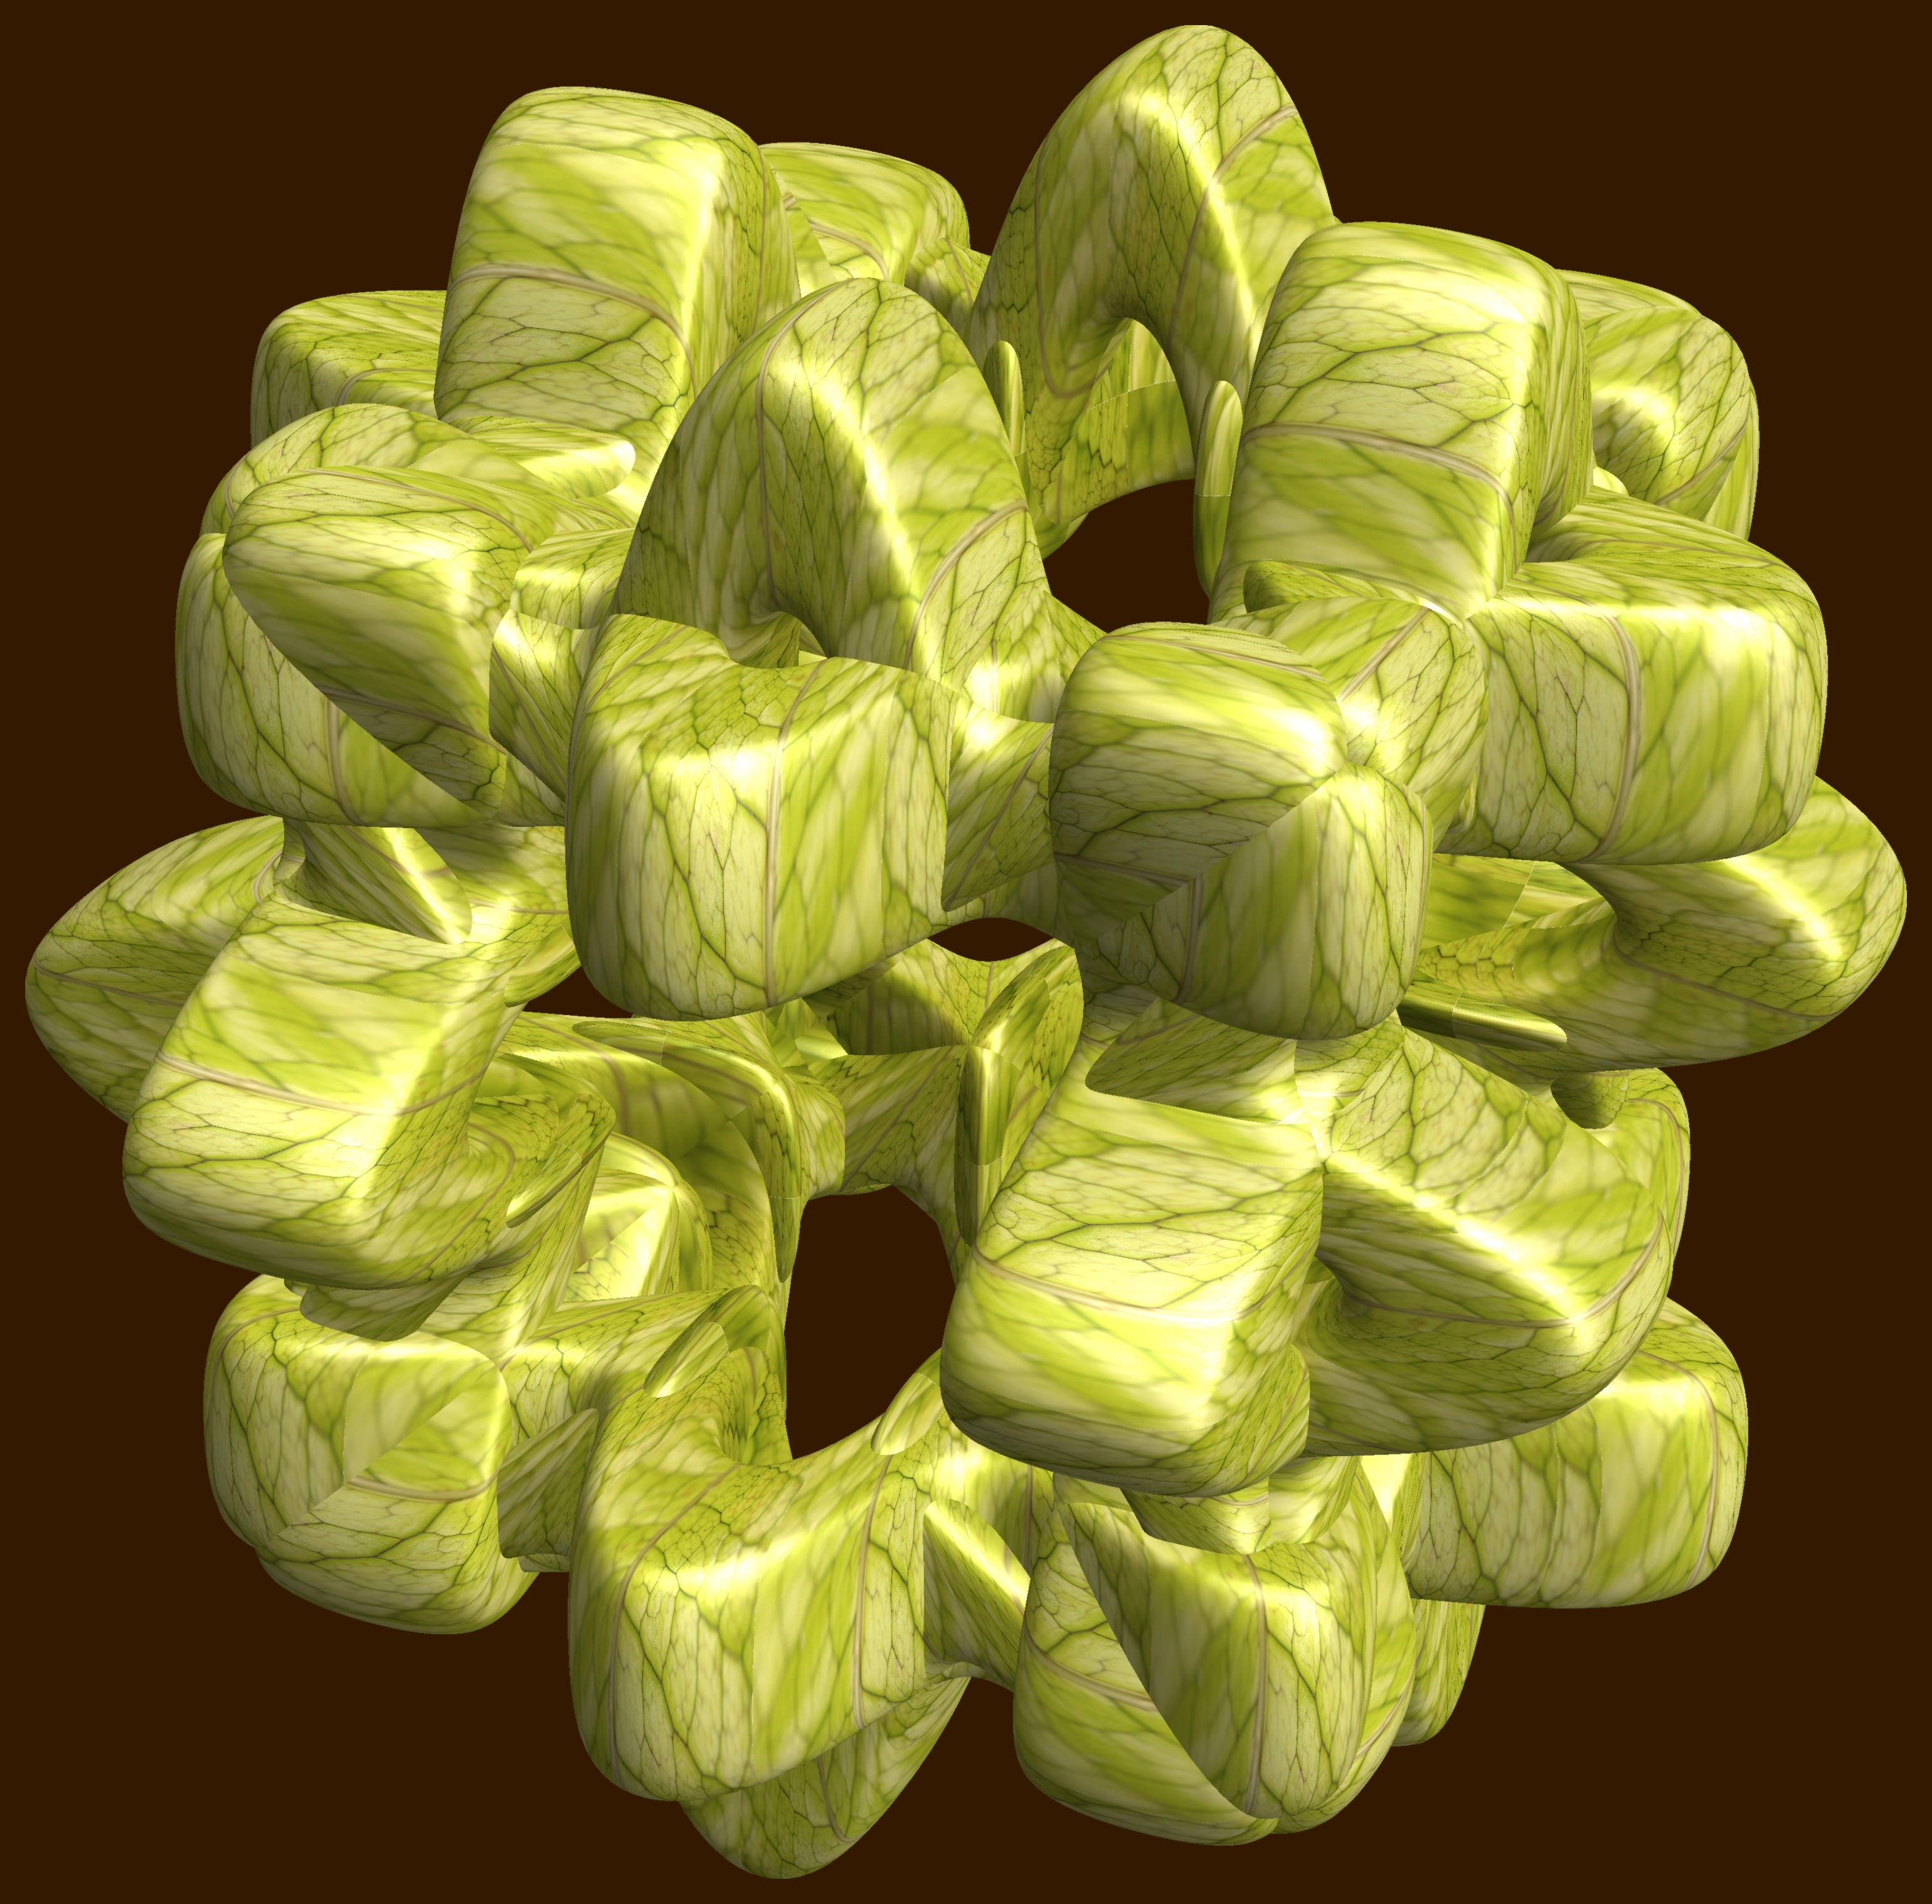
abstract, structure, texture, petal, pattern, food, produce, vegetable, geometry, sculpture, design, symmetry, 3d, graphic, shape, cabbage, brassica, torus, mathematica, cg, parametricplot3d, code, program, algorithm, geometricsculpture, leaf vegetable